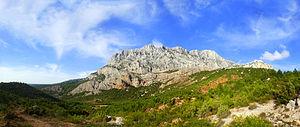
La montagne Sainte-Victoire, en provençal Mont Venturi selon la norme classique ou Mount Ventùri selon la norme mistralienne, est un massif calcaire du Sud de la France, dans la région Provence-Alpes-Côte d'Azur.